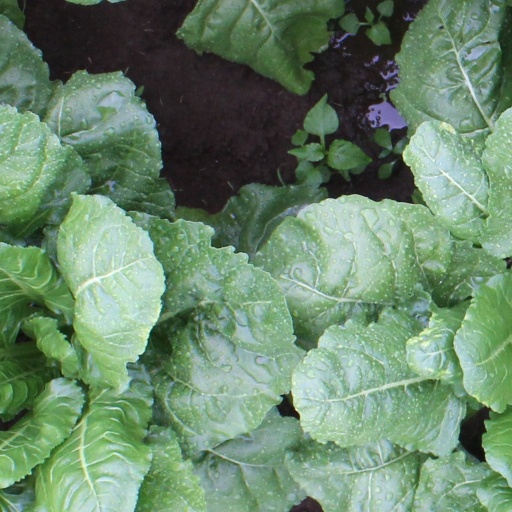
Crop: sugar beet